The Kid from Brooklyn

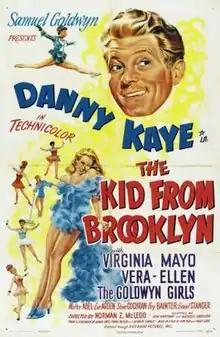

The Kid from Brooklyn is a 1946 American musical comedy film directed by Norman Z. McLeod and starring Danny Kaye, Virginia Mayo, Vera-Ellen, Steve Cochran, Walter Abel, Eve Arden, and Fay Bainter. Virginia Mayo's and Vera-Ellen's singing voices were dubbed by Betty Russell and Dorothy Ellers, respectively.